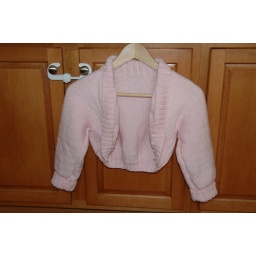
Junior Knits book by Debbie Bliss using Joann Sensations Tesoro Wool, pink color.